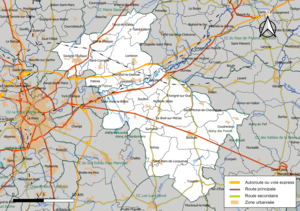
Carte géographique de la Communauté de communes Le Gesnois Bilurien, département de la Sarthe, France. Composition au 1er janvier 2019.
Le Gesnois Bilurien est une communauté de communes française, créée au 1ᵉʳ janvier 2017 et située dans le département de la Sarthe et la région Pays de la Loire.